Religion in Birmingham

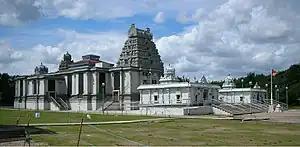
Tividale Tirupathy Balaji Temple

0.1% of Birmingham's residents identify themselves as Jews. This is lower than the average figure for England and Wales of 0.5%.